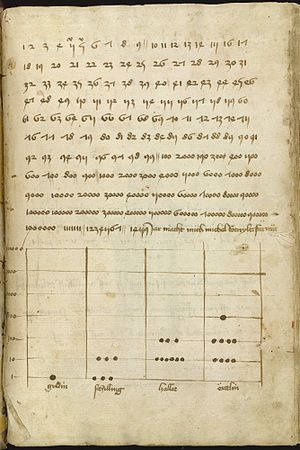
Hans Talhoffer / Værker
Fægtemanual skrevet 1459 af Talhoffer til eget brug.
Hans Talhoffer var en tysk fægtemester. Det er uvist, hvordan han har erhvervet sig viden om kamp, men hans værker gør det klart, at han havde kendskab til Johannes Liechtenauer, den store mester i middelalderlig tysk fægteteknik. Talhoffer var veluddannet med interesse for astrologi, matematik, onomastik, auctoritas og forholdstal. Han skrev mindst fem fægtemanualer og levede tilsyneladende af at undervise fx i træning i rettergang ved kamp.